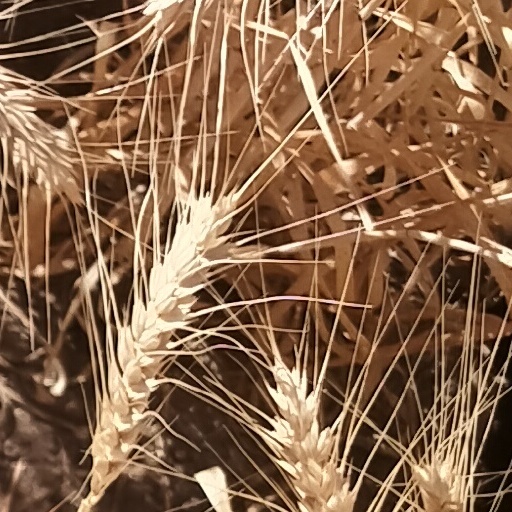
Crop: wheat